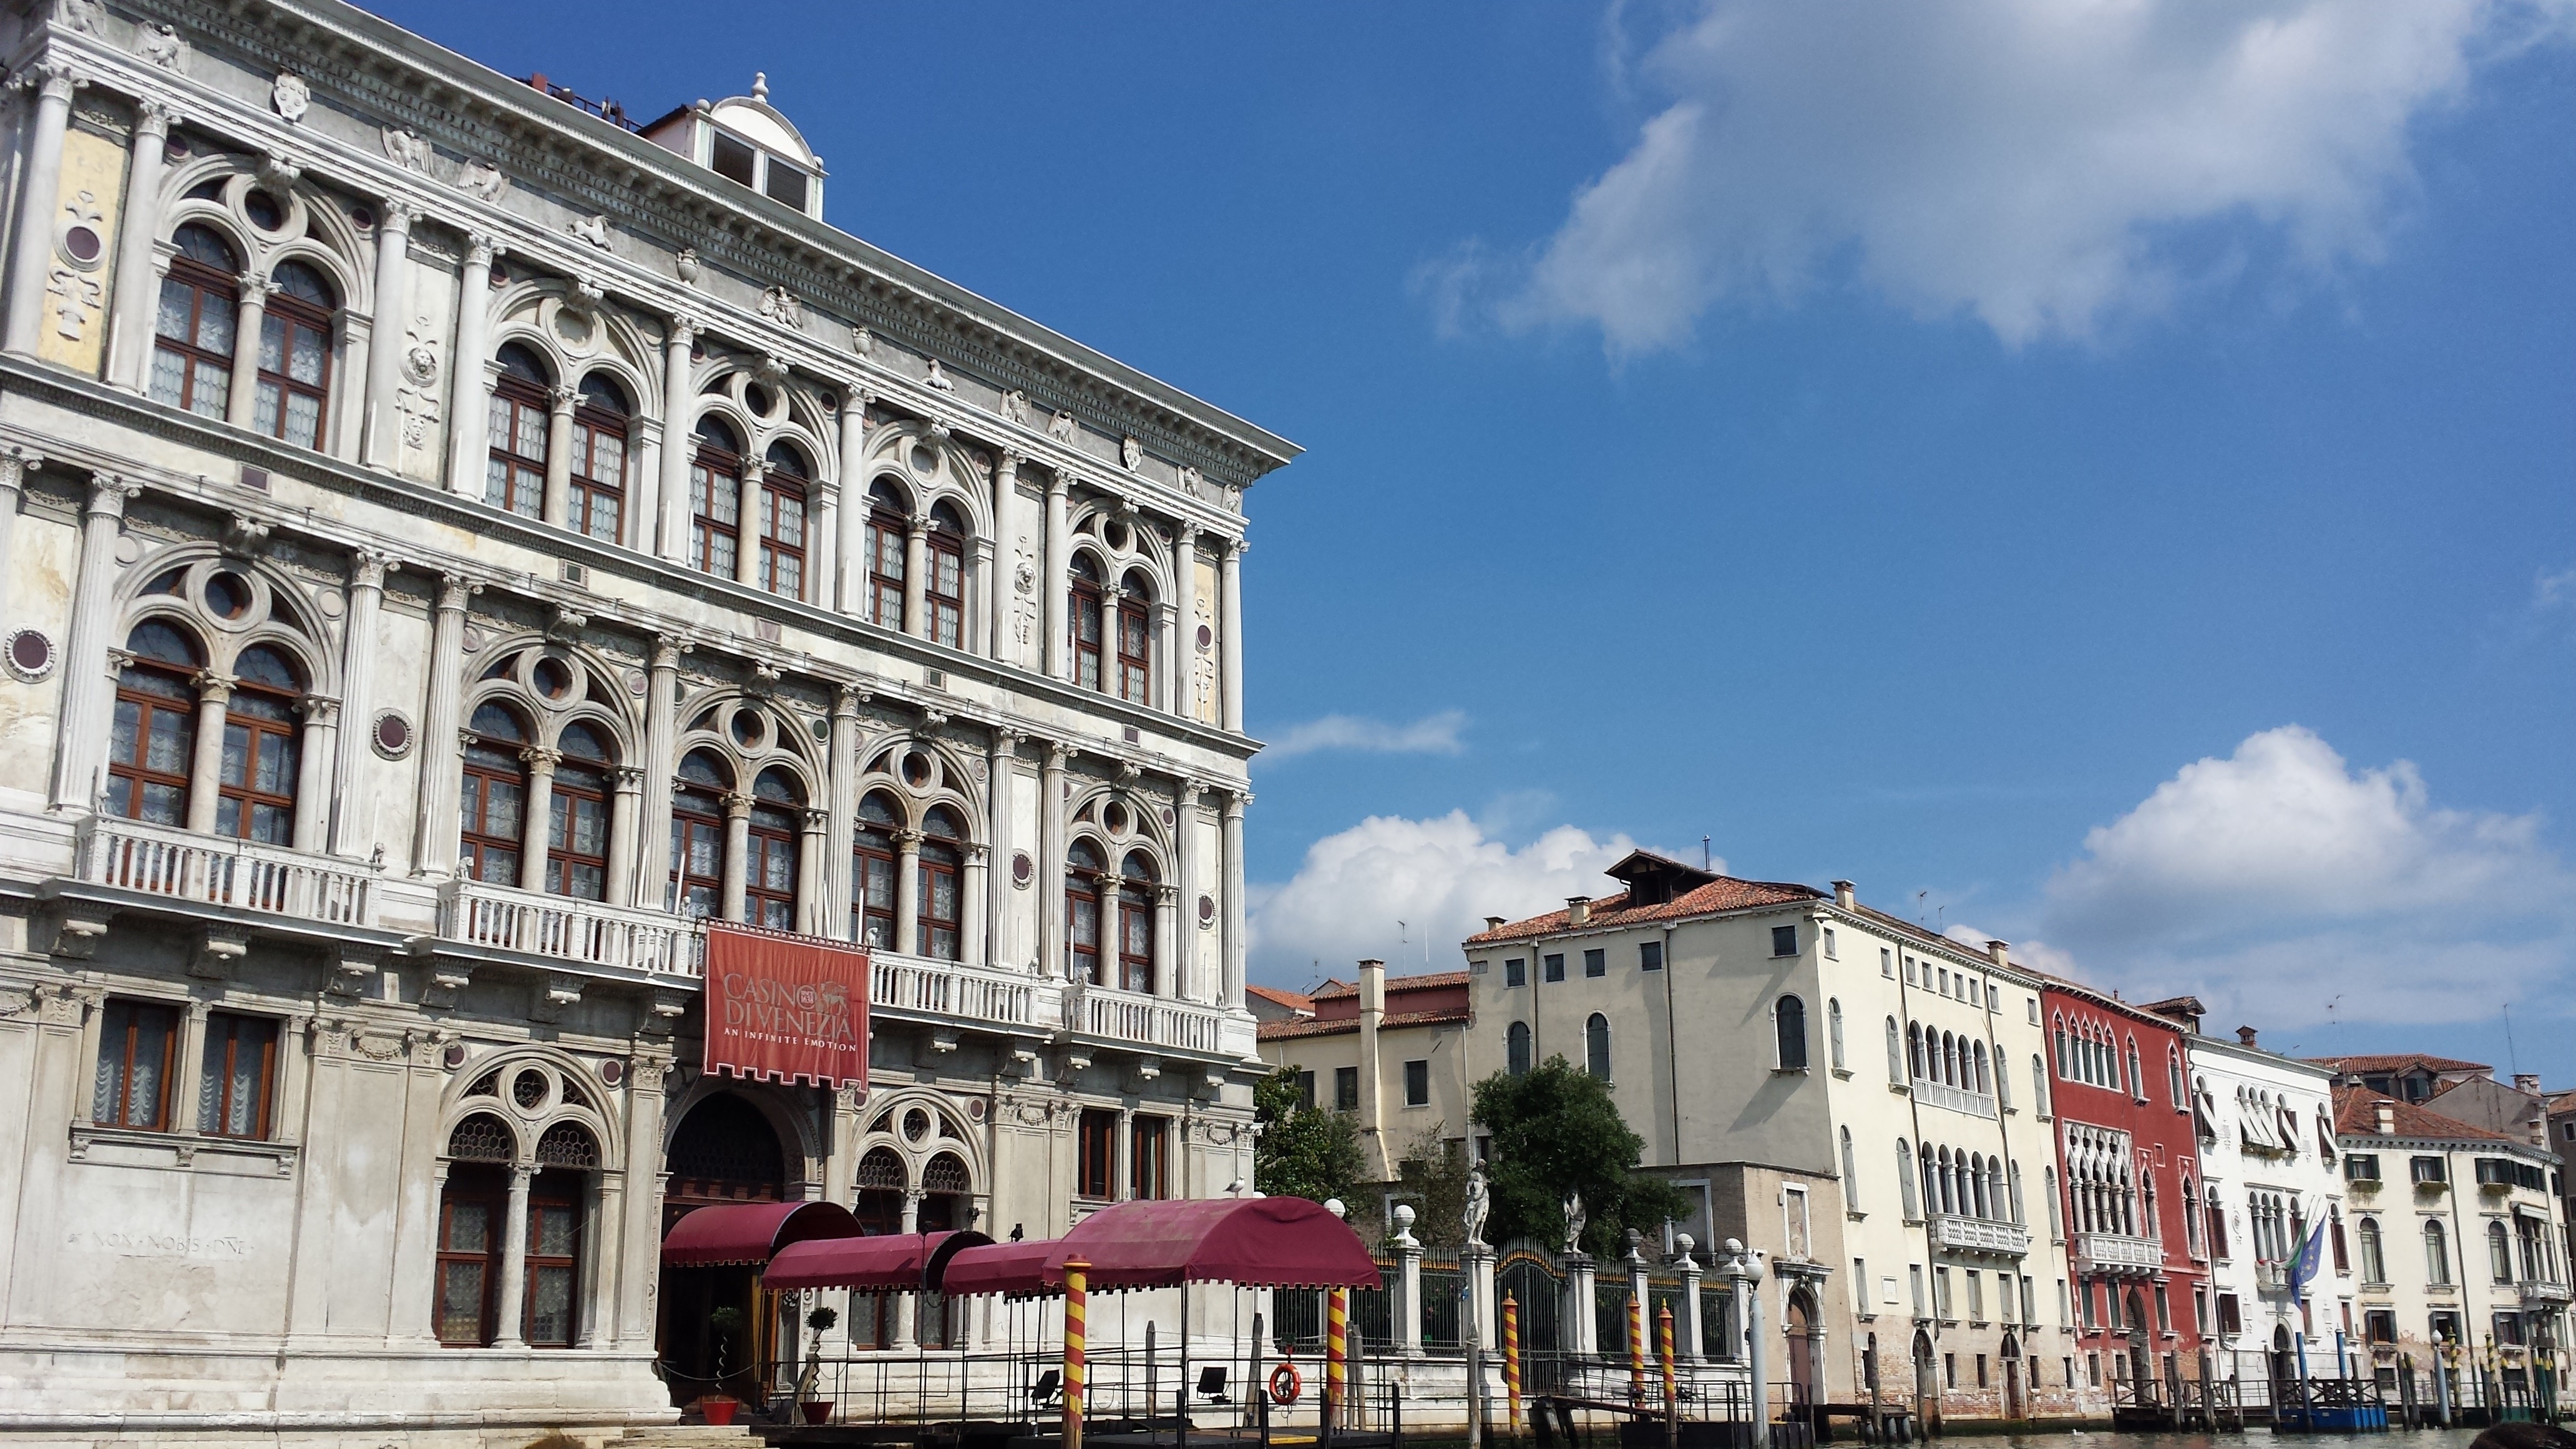
water, architecture, town, palace, city, cityscape, downtown, europe, plaza, landmark, italy, facade, venice, tourism, waterway, town square, neighbourhood, urban area, human settlement